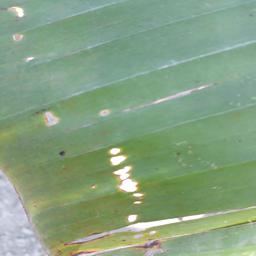
Label: POTASSIUM DEFICIENCY